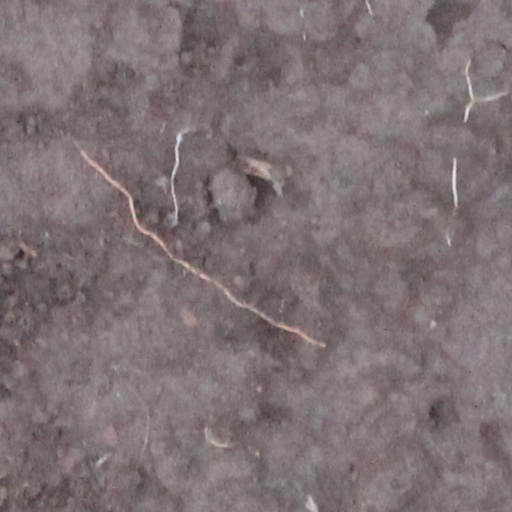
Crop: wheat